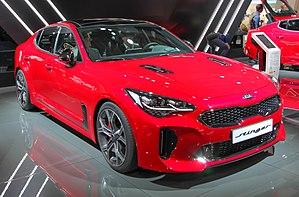
La Stinger est une automobile coupé cinq portes développée par le constructeur automobile sud-coréen Kia et révélée officiellement en mars 2017 à l'occasion du salon de Detroit.